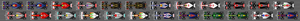
Le Grand Prix automobile d'Allemagne 2011, disputé le 24 juillet 2011 sur le Nürburgring, est la 849ᵉ épreuve du championnat du monde de Formule 1 courue depuis 1950 et la dixième manche du championnat 2011. Il s'agit de la cinquante-huitième édition du Grand Prix comptant pour le championnat du monde, la vingt-cinquième disputée au Nürburgring.